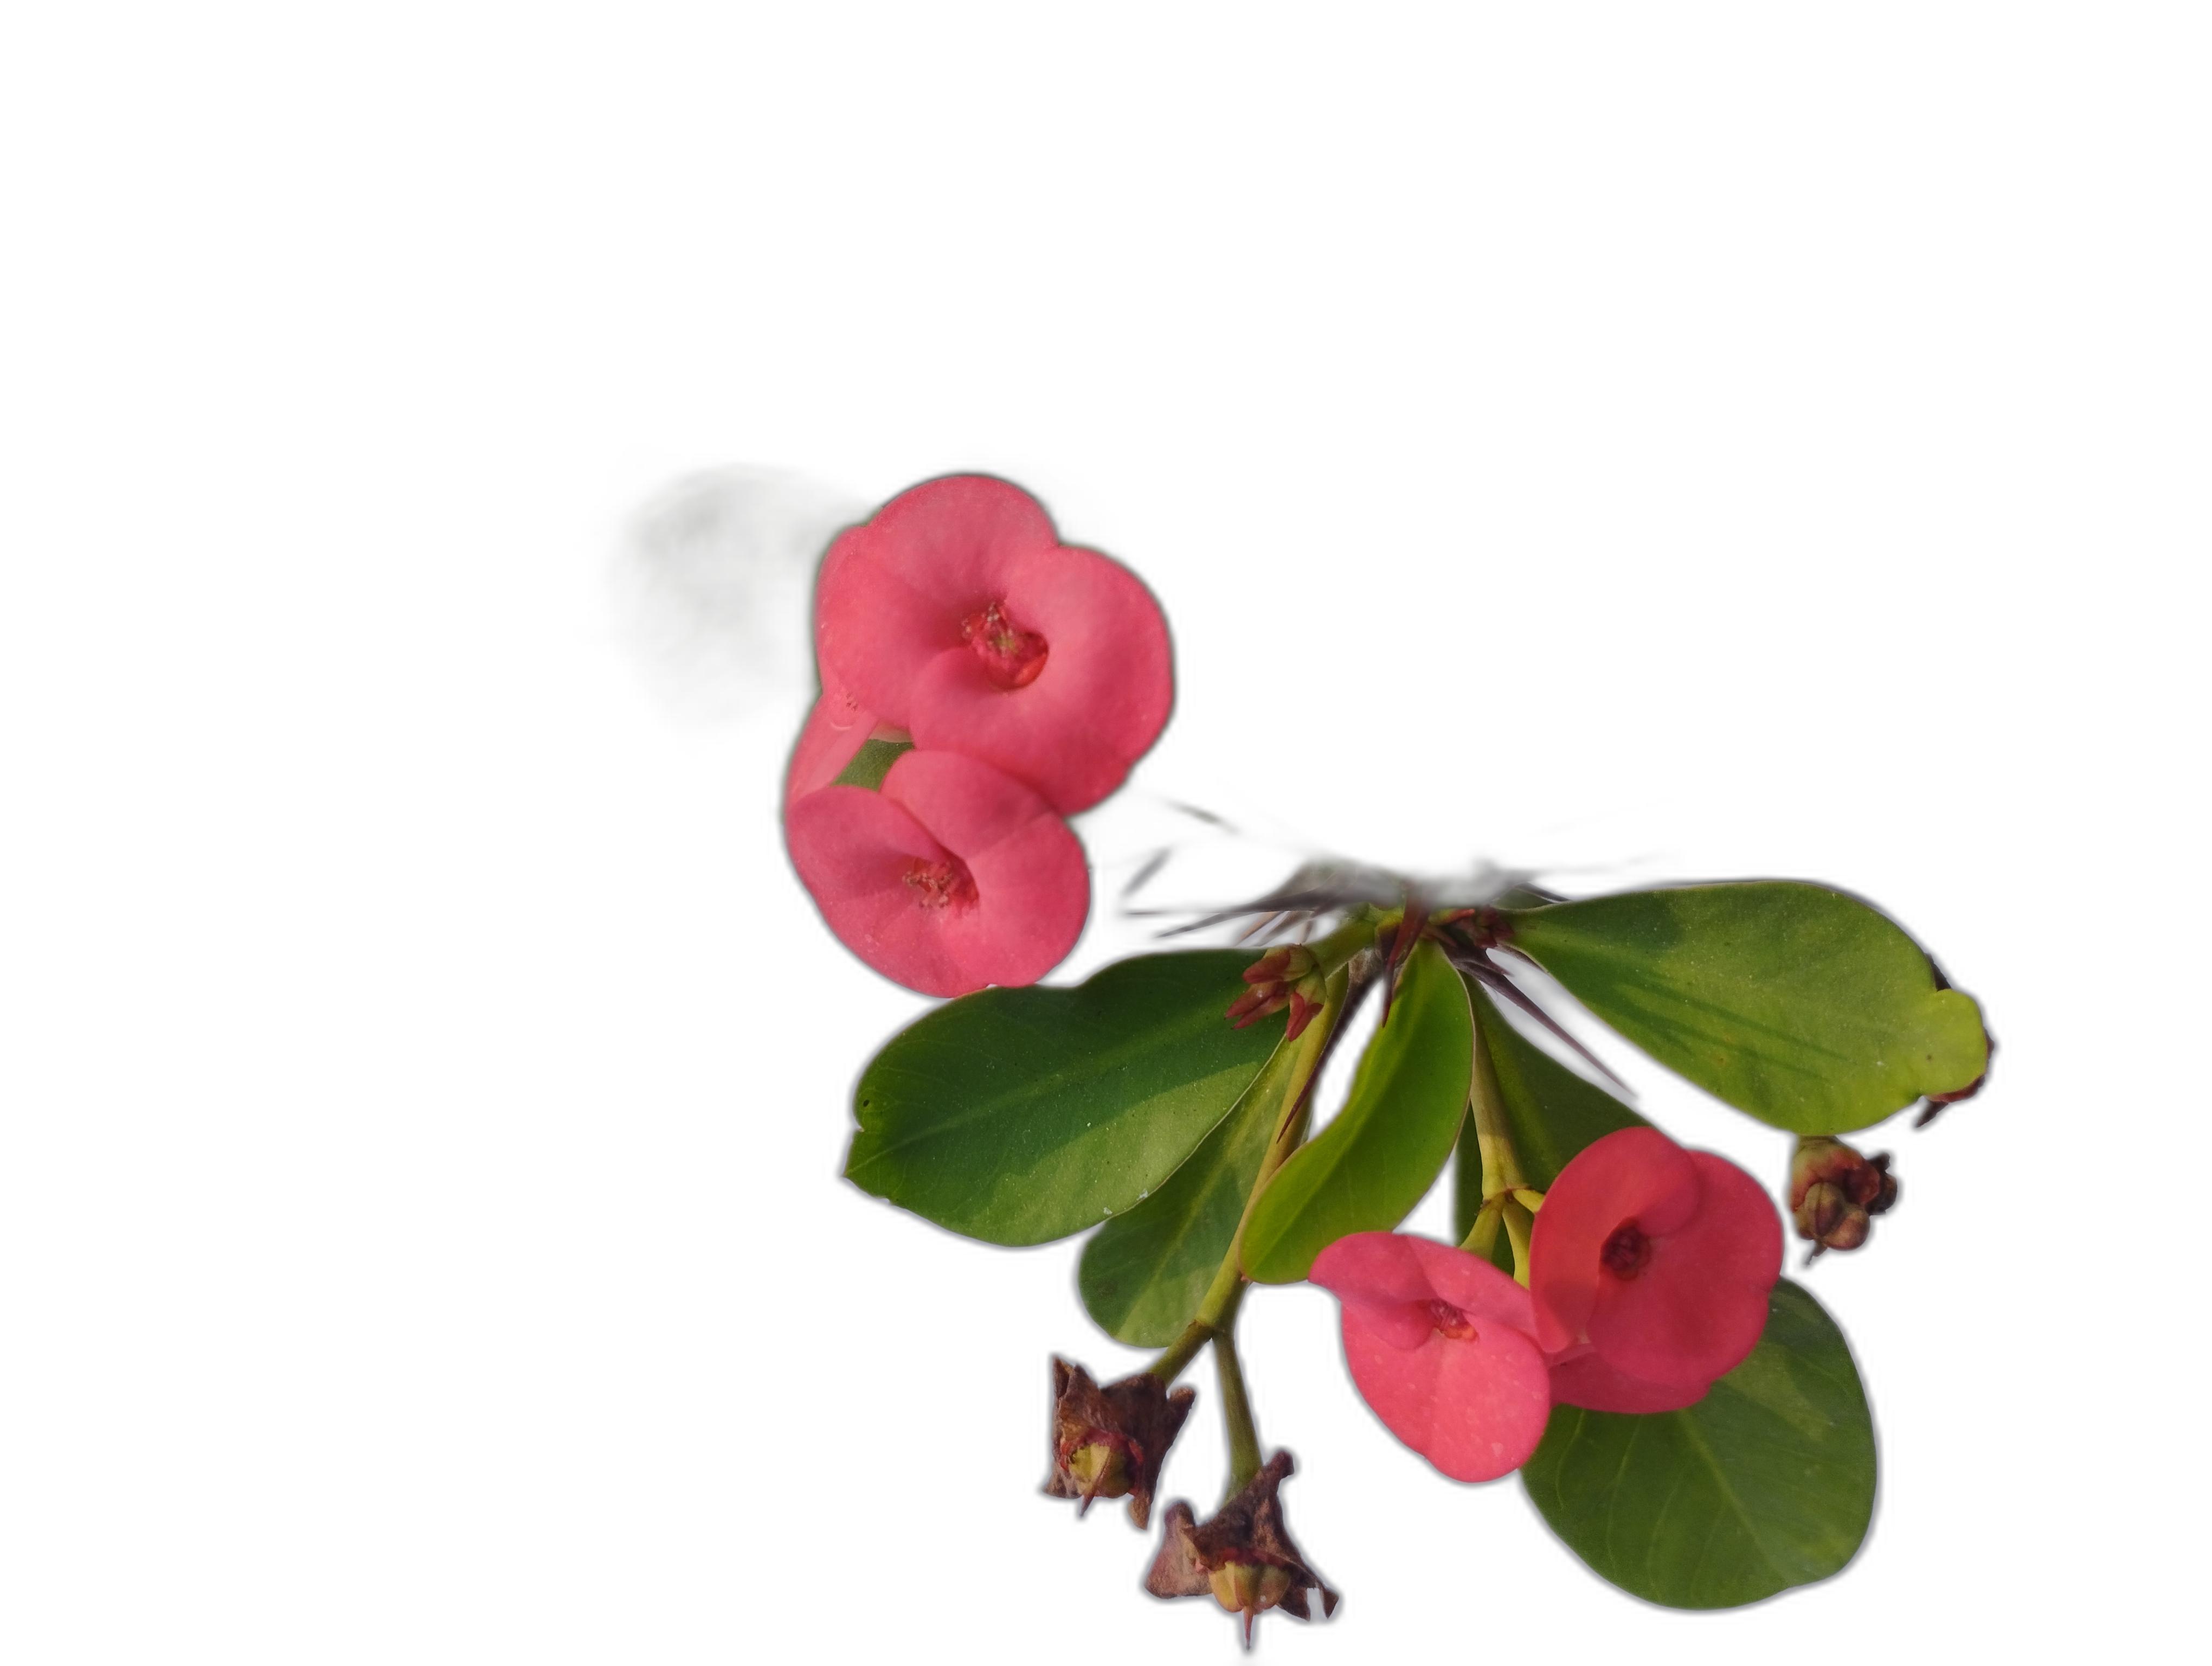
Label: Crown of thorns